Canadian values

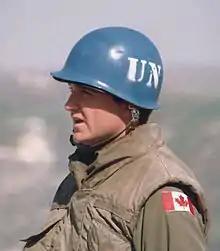
Canadian peacekeeper in 1976 wearing the distinctive UN blue helmet

According to John Kirton there are six fundamental values enshrined in Canada’s constitution that unify Canadians domestically and internationally, distinguishing them from citizens of other nations shaping their foreign and domestic policies. The first value is globalism, which embodies the belief in Canadians as essential members of a fully interconnected global community. The second value is multiculturalism, highlighting a core dedication to diversity and the respect for minority rights.The third value is openness to the external world, encompassing Canada’s multicultural population, the predominant English and French languages, its civil and common law legal systems, as well as the exchange of ideas, education, goods, services, investments, finance, and ecological resources.The fourth value is anti-militarism, indicating a general reluctance to employ military force, especially nuclear weapons, to exert global influence. The fifth value is environmentalism, which reflects a widespread conviction among Canadians that global environmental protection should take precedence in foreign policy. The sixth value emphasizes Canada's need to engage in international institutions to influence global order.